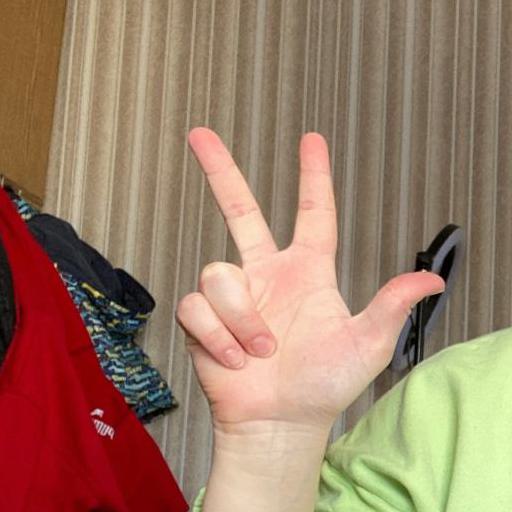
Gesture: three2